Vibram FiveFingers

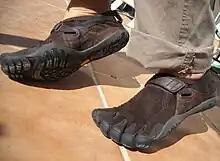
FiveFingers KSO Trek

The Vibram FiveFingers are a type of minimalist shoe manufactured by Vibram, originally marketed as a more natural alternative for outdoor activities (sailing, kayaking, canoeing, and as a camping or after-hike shoe). The footwear is meant to replicate being barefoot and has thin, flexible soles that are contoured to the shape of the human foot, including visible individual sections for the toes.